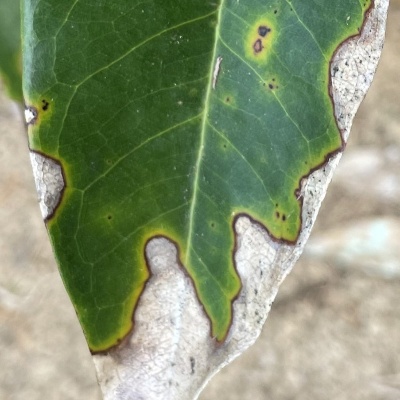
Label: Leaf_Blight